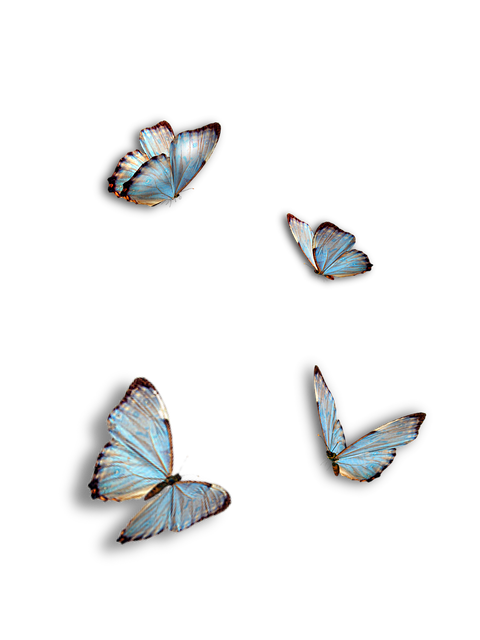
Label: butterfly